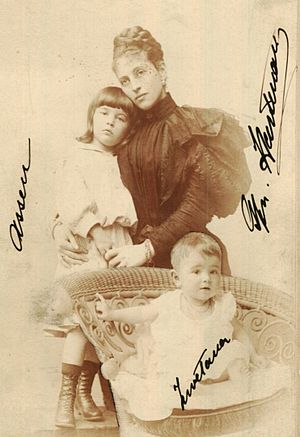
Johanna Loisinger, grevinde af Hartenau / Mozart-sangerinde
Johanna Loisinger med sine to børn, ca. 1894
Johanna Maria Louise Loisinger, var en østrigsk opera-sangerinde, der også var virtuos på klaver.